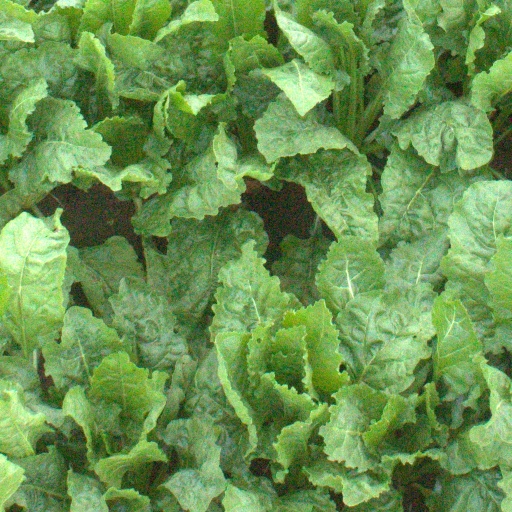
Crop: sugar beet